Setralit

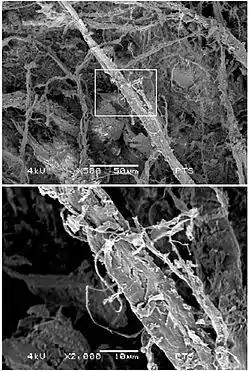
Setralit type 1: Natural fiber, ultrasonically treated, highly fibrillated (hemp)

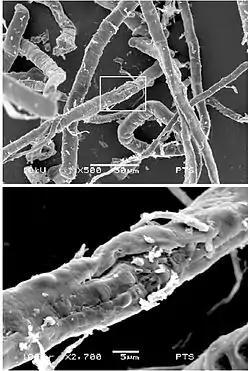
Setralit type 2: Natural fiber, ultrasonically treated, slightly fibrillated (flax)

Concerning the technical characteristics, Setralit fibers differ remarkably from the raw fibers from which they were extracted from. The distinctive attribute of Setralit compared to a conventionally gained fiber is the reproducibility of its technical properties. These are being produced by standardized treatment processes. As conventional natural fibers mainly reflect the quality variations of the primary material, these are being evened out by ultrasonic extraction.